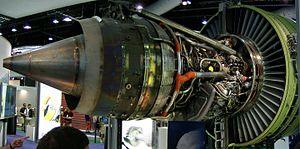
Photo panoramique du réacteur GE90-115B prise au Salon du Bourget 2005. 中文: 在2005年Bourget展出的GE90發動機後端.
Le turboréacteur est un système de propulsion qui transforme le potentiel d'énergie chimique contenu dans un carburant, associé à un comburant qu'est l'air ambiant, en énergie cinétique permettant de générer une force de réaction en milieu élastique dans le sens opposé à l'éjection.
GE Aviation est le principal fournisseur mondial de réacteurs d'avions et propose des moteurs pour la majorité des avions de transport civil. C'est une branche de GE Infrastructure, elle-même branche de General Electric
General Electric GE90 est le nom d'une famille de turboréacteurs à haut taux de dilution construits par General Electric Aircraft Engines, une filiale de la branche transport de General Electric, et par Safran Aircraft Engines. Ce réacteur, dont la poussée varie de 329 à 512 kN, est spécialement construit pour le Boeing 777 et n'est utilisable que pour ce type d'avion. Il a pour la première fois été utilisé sur un Boeing 777 de British Airways en novembre 1995. Il fait partie des trois moteurs proposés en option pour les Boeing 777-200, -200ER mais n'est par contre plus proposé sur le -300. C'est le seul moteur disponible pour les Boeing 777-200LR, -200F et -300ER.